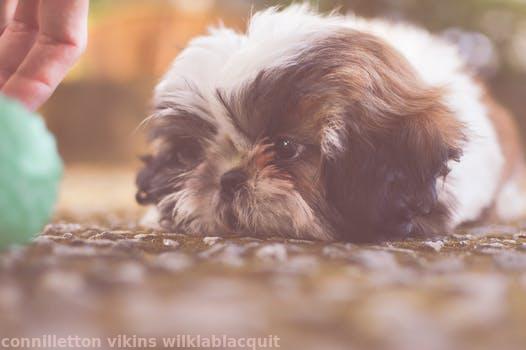
Label: Watermark